Prelude to Fame

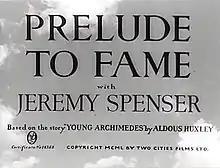

Prelude to Fame is a 1950 British drama film set in Italy, directed by Fergus McDonell and starring Guy Rolfe, Kathleen Byron and Kathleen Ryan. It was written by Robert Westerby and Bridget Boland based on the 1924 story "Young Archimedes" by Aldous Huxley, about a mathematical prodigy who is also gifted in music.